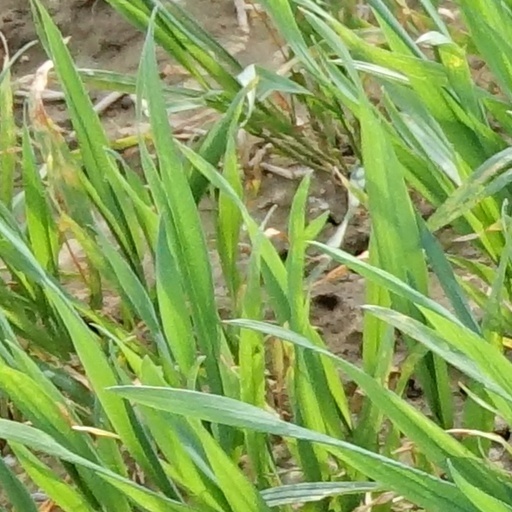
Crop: wheat